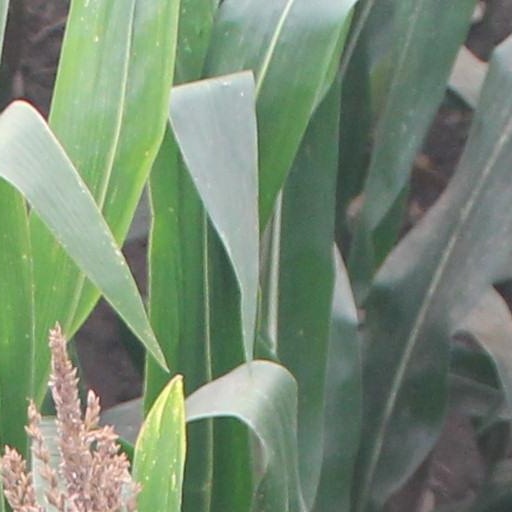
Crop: maize; corn